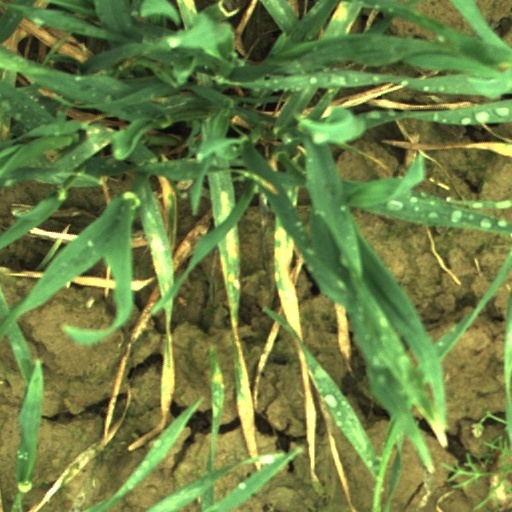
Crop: wheat